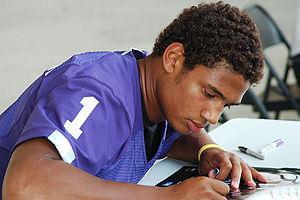
Les Wildcats de Kansas State sont un club omnisports universitaire de l'Université d'État du Kansas située à Manhattan. Les 14 équipes des Wildcats participent aux compétitions universitaires organisées par la National Collegiate Athletic Association. Kansas State est membre de la Big 12 Conference depuis 1996 en Football Ball Subdivision. Avant cette date, les Wildcats ont évolué en Kansas Collegiate Athletic Conference jusqu'en 1912 puis en Missouri Valley Conference de 1913 à 1928 puis en Big Six Conference de 1928 à 1947, en Big Seven Conference de 1947 à 1958 et en Big Eight Conference de 1958 à 1996. Sa principale enceinte sportive est le Bill Snyder Family Football Stadium, le stade de football américain construit en 1968 et pouvant accueillir 50 000 spectateurs.